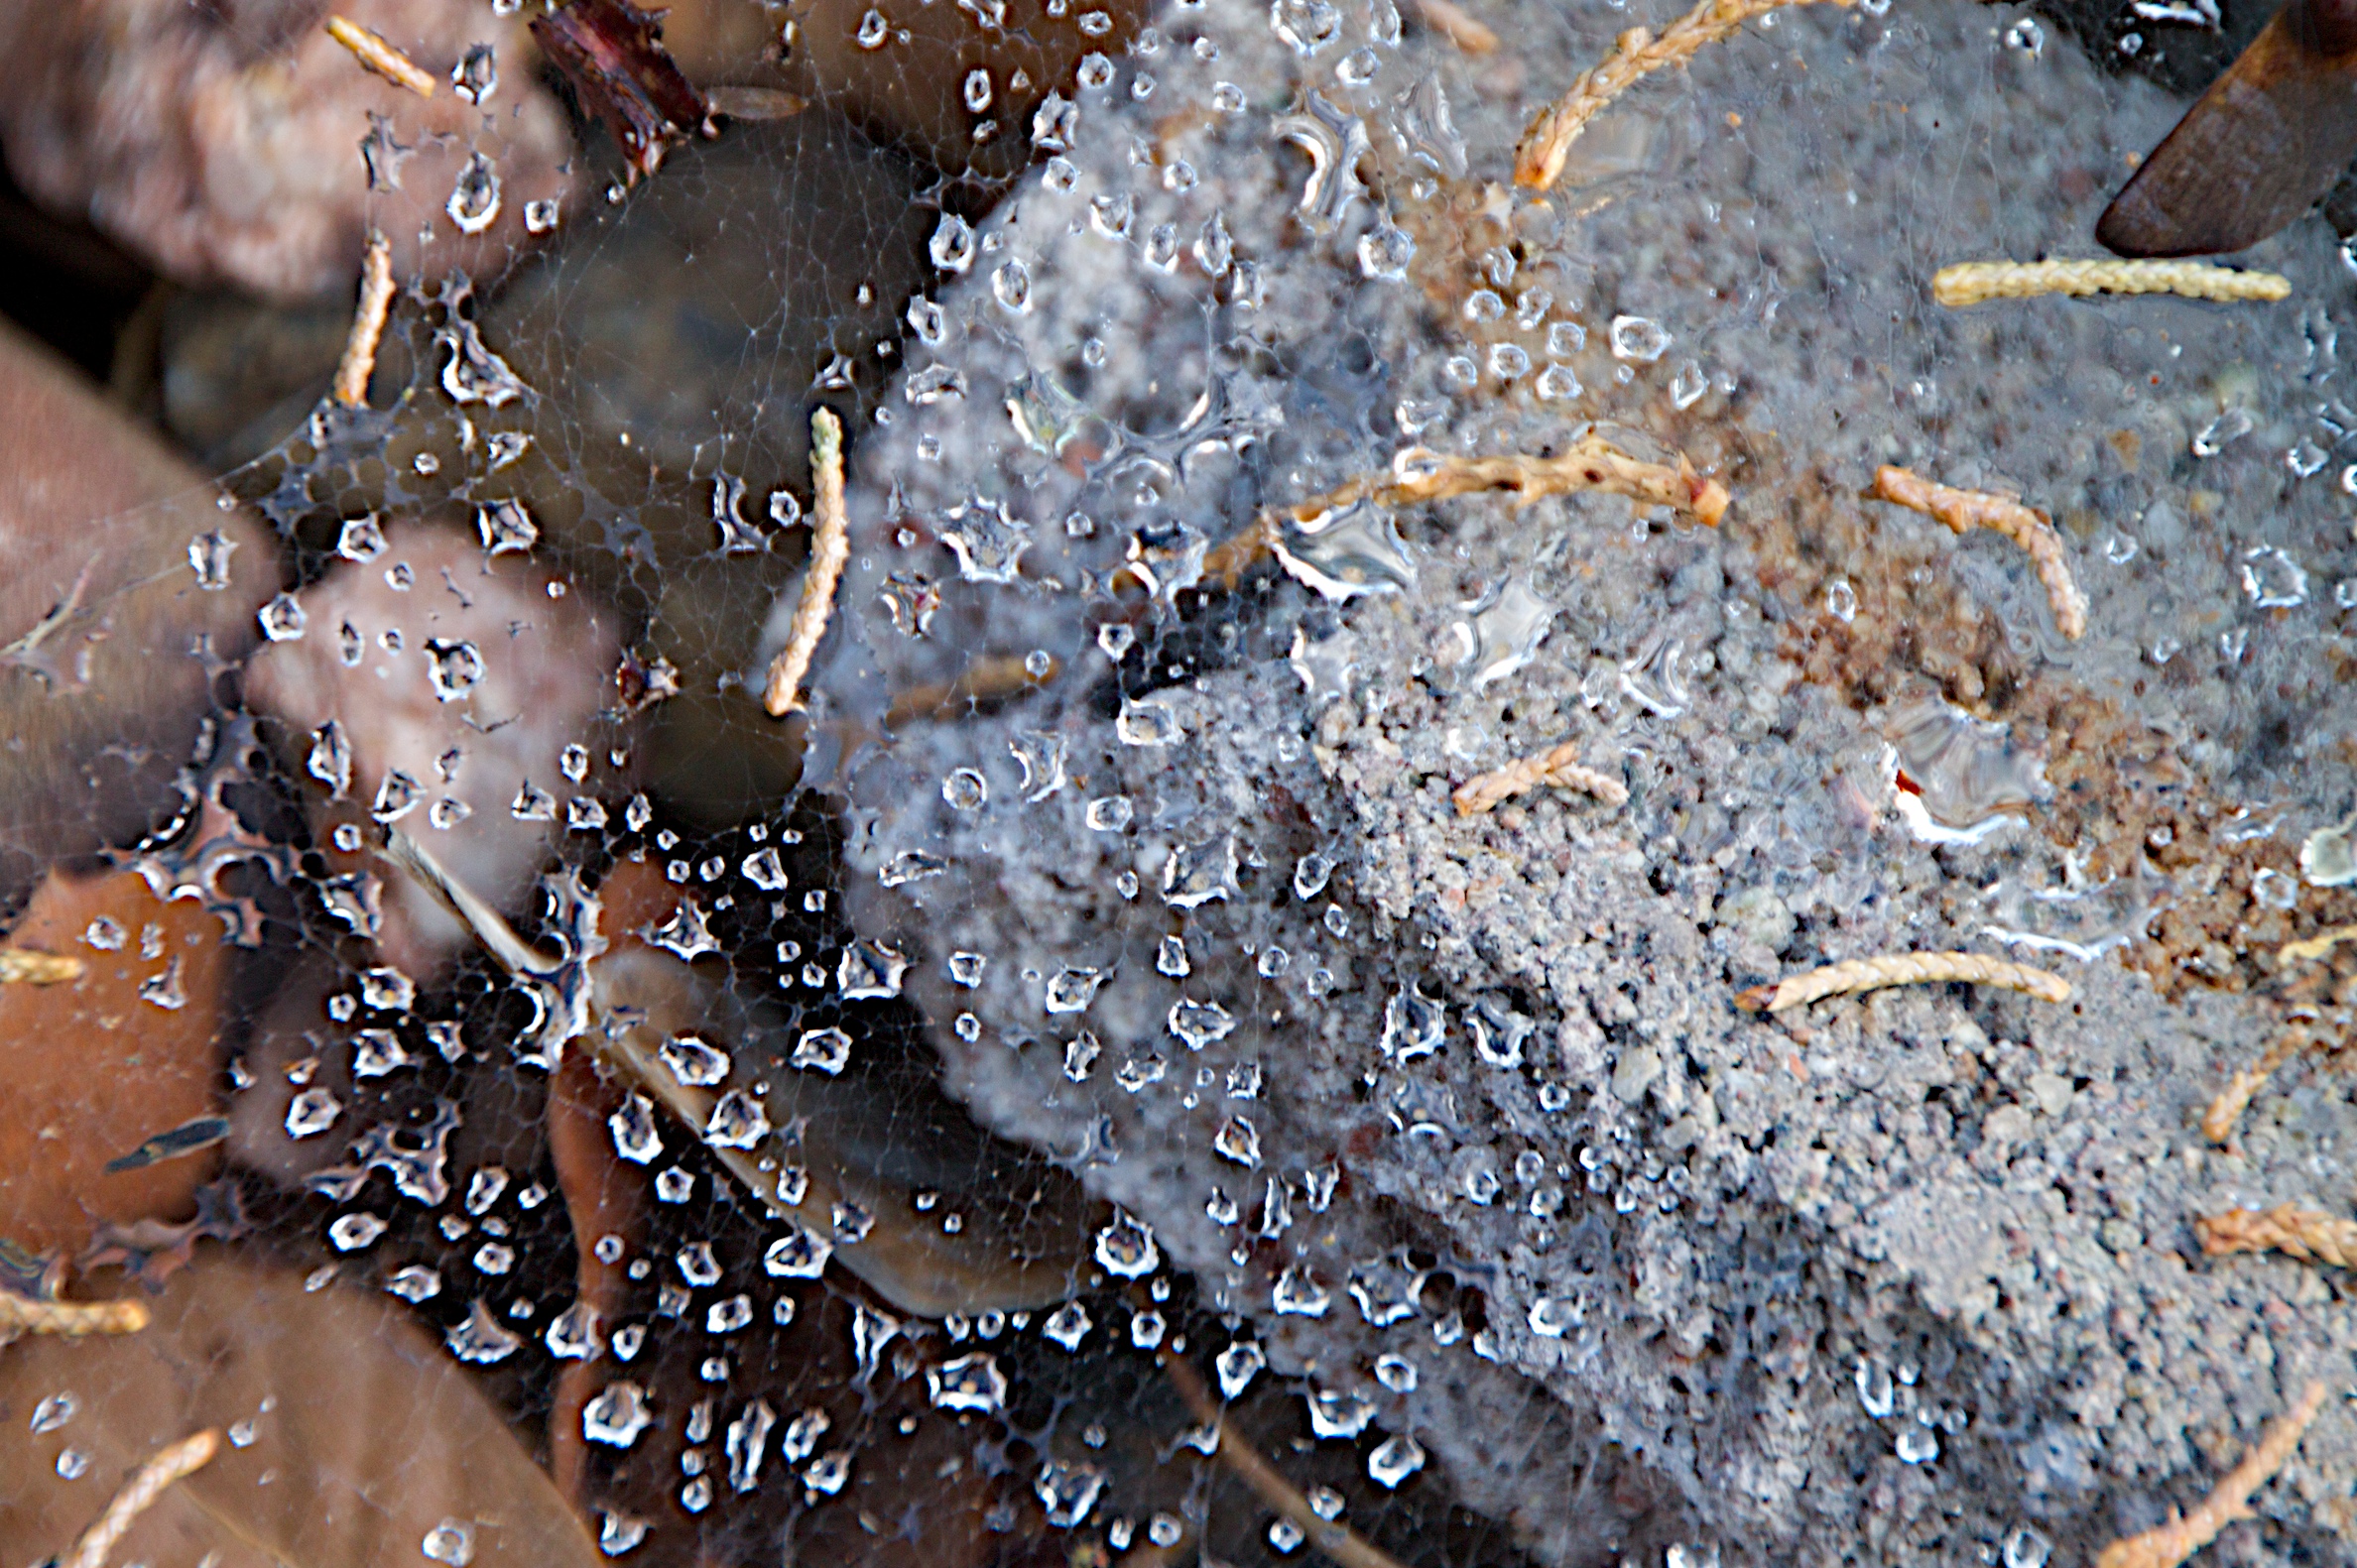
water, snow, winter, leaf, frost, ice, weather, soil, season, material, 18270mm, macro photography